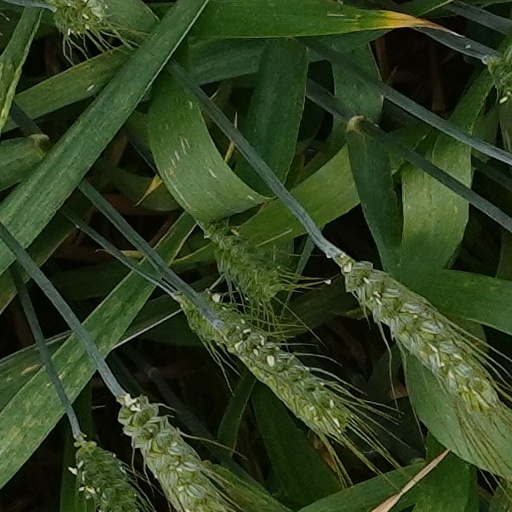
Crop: wheat